Pugh Ford Bridge

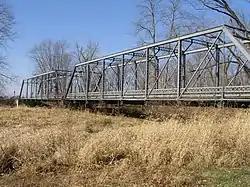
Pugh Ford Bridge Truss Bridge, December 2010

Pugh Ford Bridge, also known as Bartholomew County Bridge No. 73, is a historic Pratt through truss bridge spanning the Flatrock River at Flat Rock Township and German Township, Bartholomew County, Indiana. It was built by the Elkhart Bridge and Iron Co. and built in 1911. It consists of two spans, with each measuring 128 feet long. It rests on concrete abutments and a concrete pier.